Julian Chorążycki

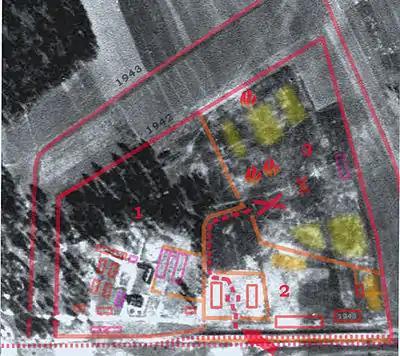
The 1944 aerial photo of Treblinka II after 'closing'. The photograph is overlaid with already dismantled structures including German 'armoury' in the lower-left from the unloading platform (centre, marked with an arrow)

At Treblinka, Chorążycki was put in charge of a small infirmary for the "SS" (not to be mistaken with the "fake" infirmary called "lazaret" where the hands-on killing took place). He was a "noble man, essential to taking action", wrote Samuel Rajzman. His Organizing Committee at the Treblinka "Totenlager" included Zelomir Bloch (leadership), Rudolf Masaryk, Marceli Galewski, Samuel Rajzman, Dr. Irena Lewkowska (sick bay), Leon Haberman, and several others. Chorążycki collected a large lump-sum of hard cash from the "Goldjuden" commando with the intention of bribing a Trawniki guard he thought he had befriended. Instead, he was ambushed at work with the money by "Untersturmführer" Franz and swallowed a deadly poison before he could be arrested. Chorążycki was replaced in the Underground by Dr. Berek Lajcher from Wegrów (also a former Polish Army officer, who arrived at Treblinka on May 1). Lajcher (improperly, Lecher) launched the uprising on a hot summer day when a group of Germans and Ukrainians drove off to the Bug river for a swim.